Kinase

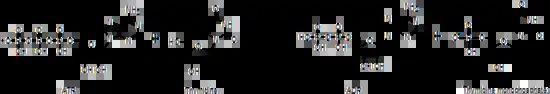
Overall reaction catalysed by thymidine kinase.

Riboflavin kinase plays an important role in cells, as FMN is an important cofactor. FMN also is a precursor to flavin adenine dinucleotide(FAD), a redox cofactor used by many enzymes, including many in metabolism. In fact, there are some enzymes that are capable of carrying out both the phosphorylation of riboflavin to FMN, as well as the FMN to FAD reaction. Riboflavin kinase may help prevent stroke, and could possibly be used as a treatment in the future. It is also implicated in infection, when studied in mice.